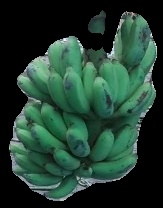
Variety: elakki-bale
Grade: grade3